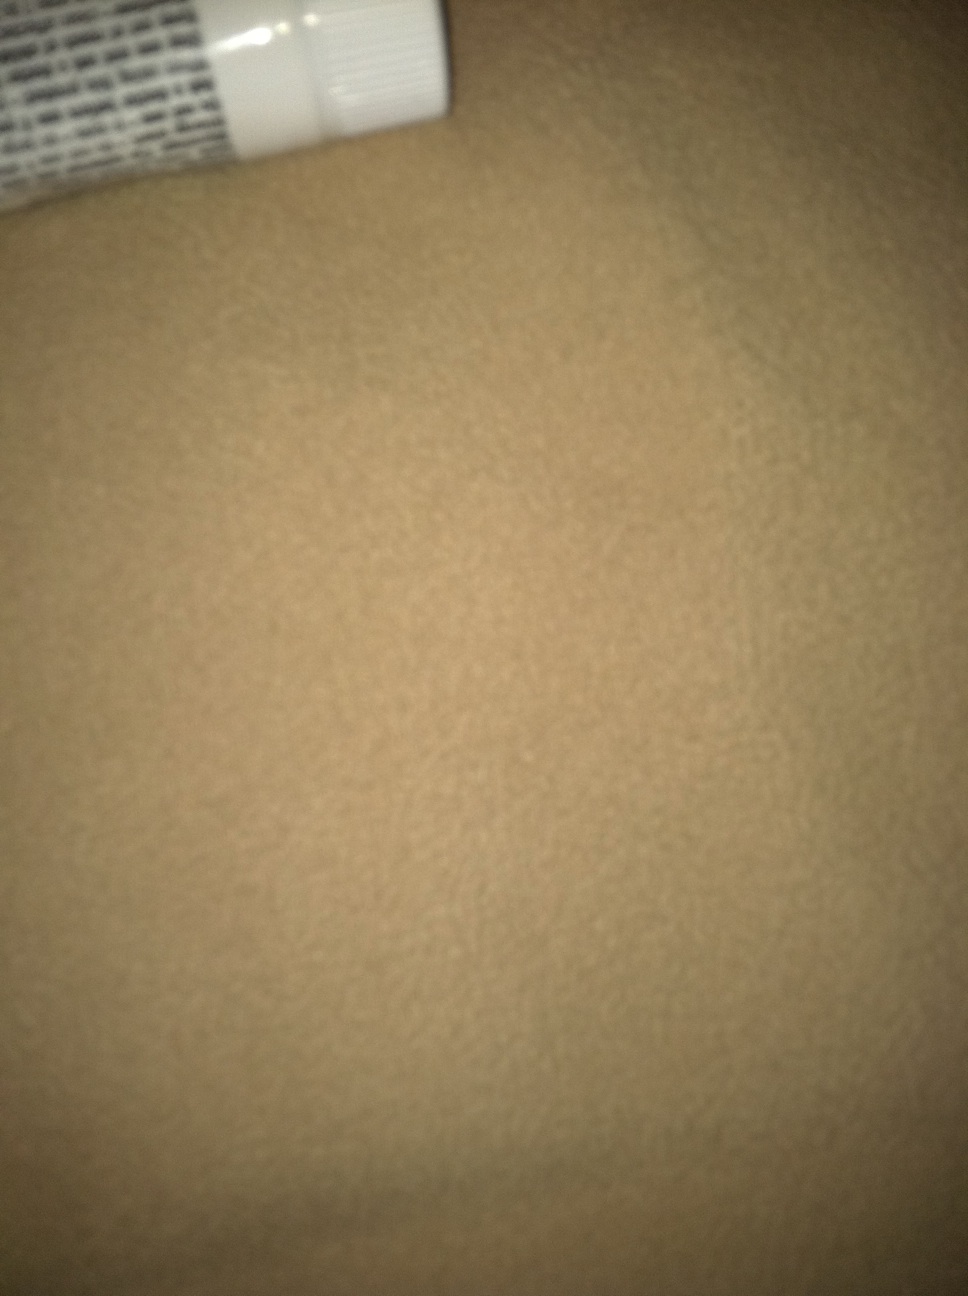Question: What is this product?
Answer: unanswerable